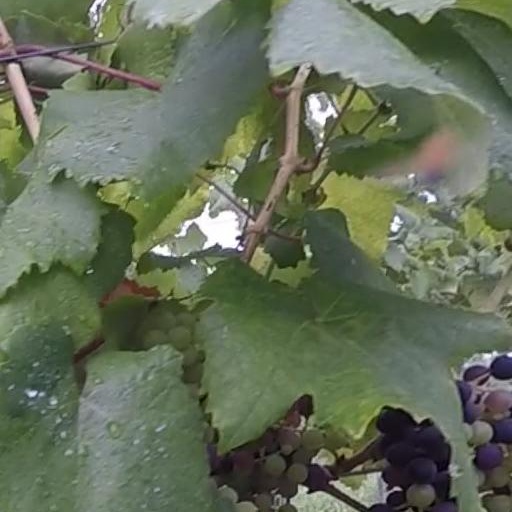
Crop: grape